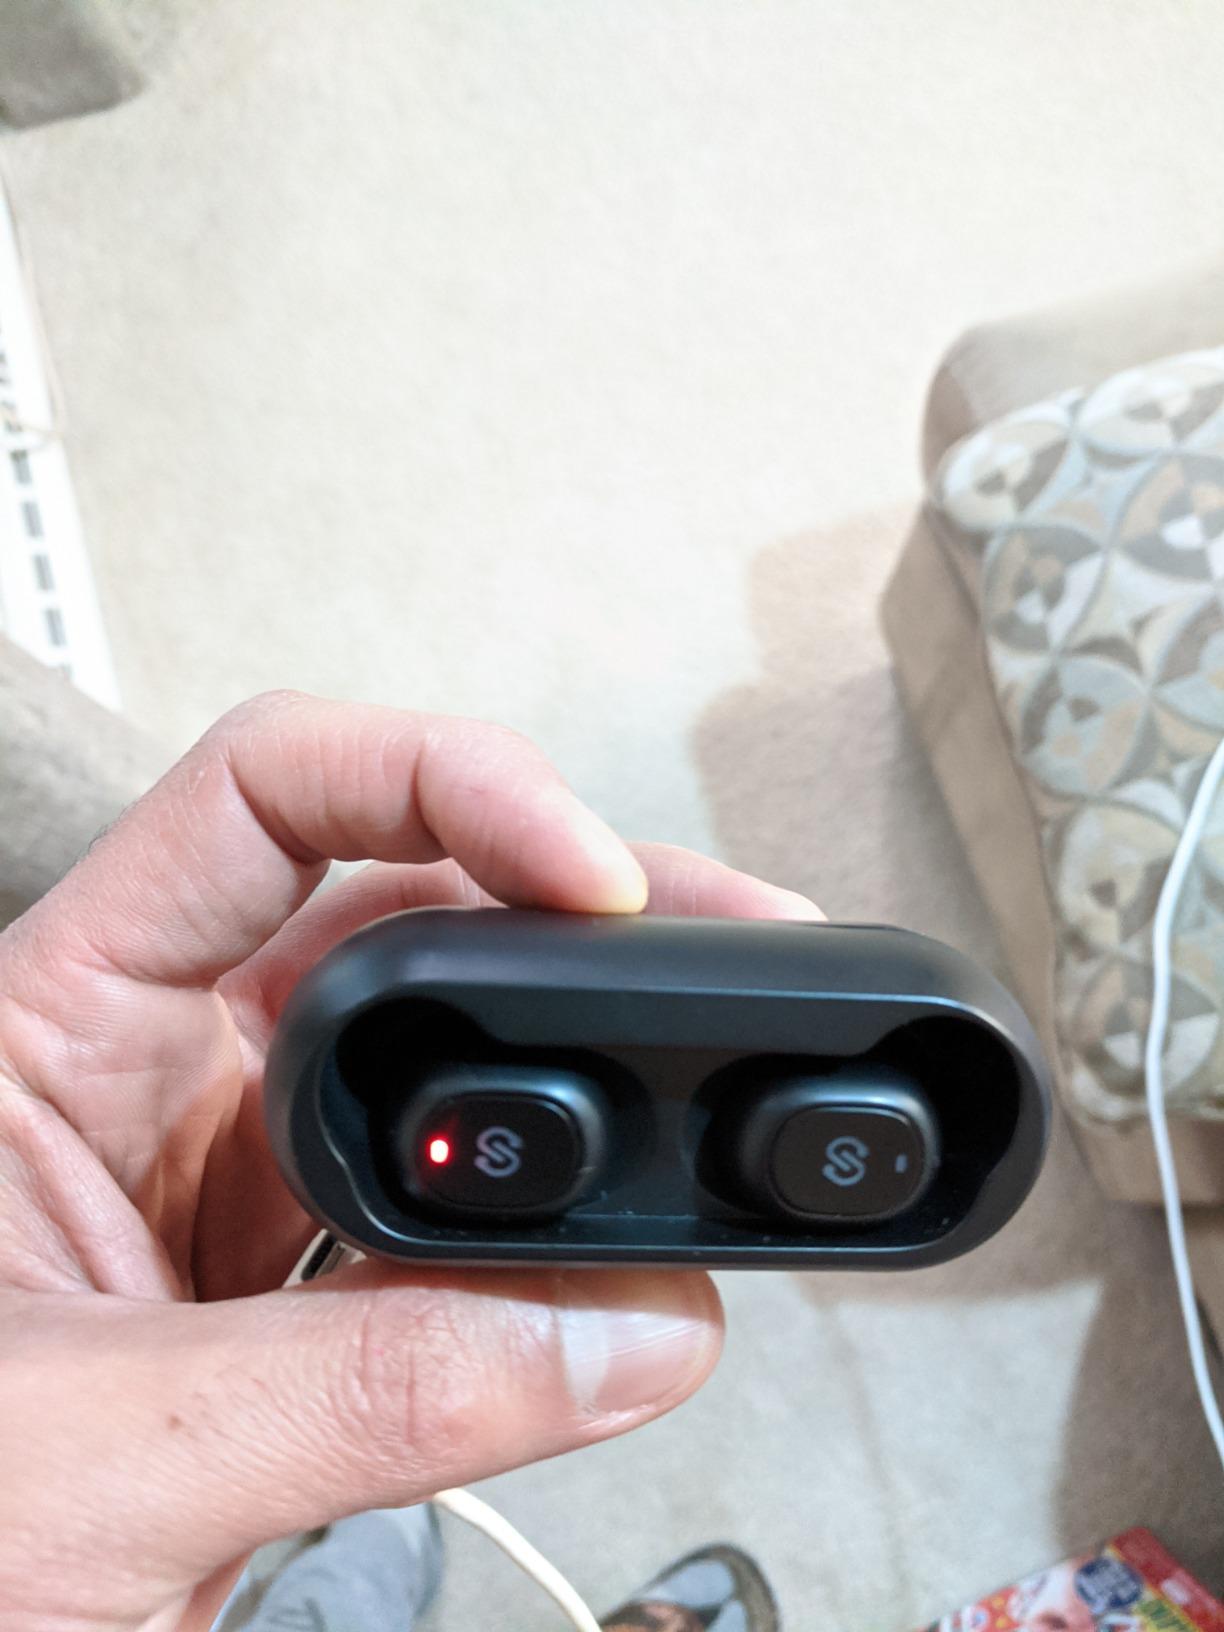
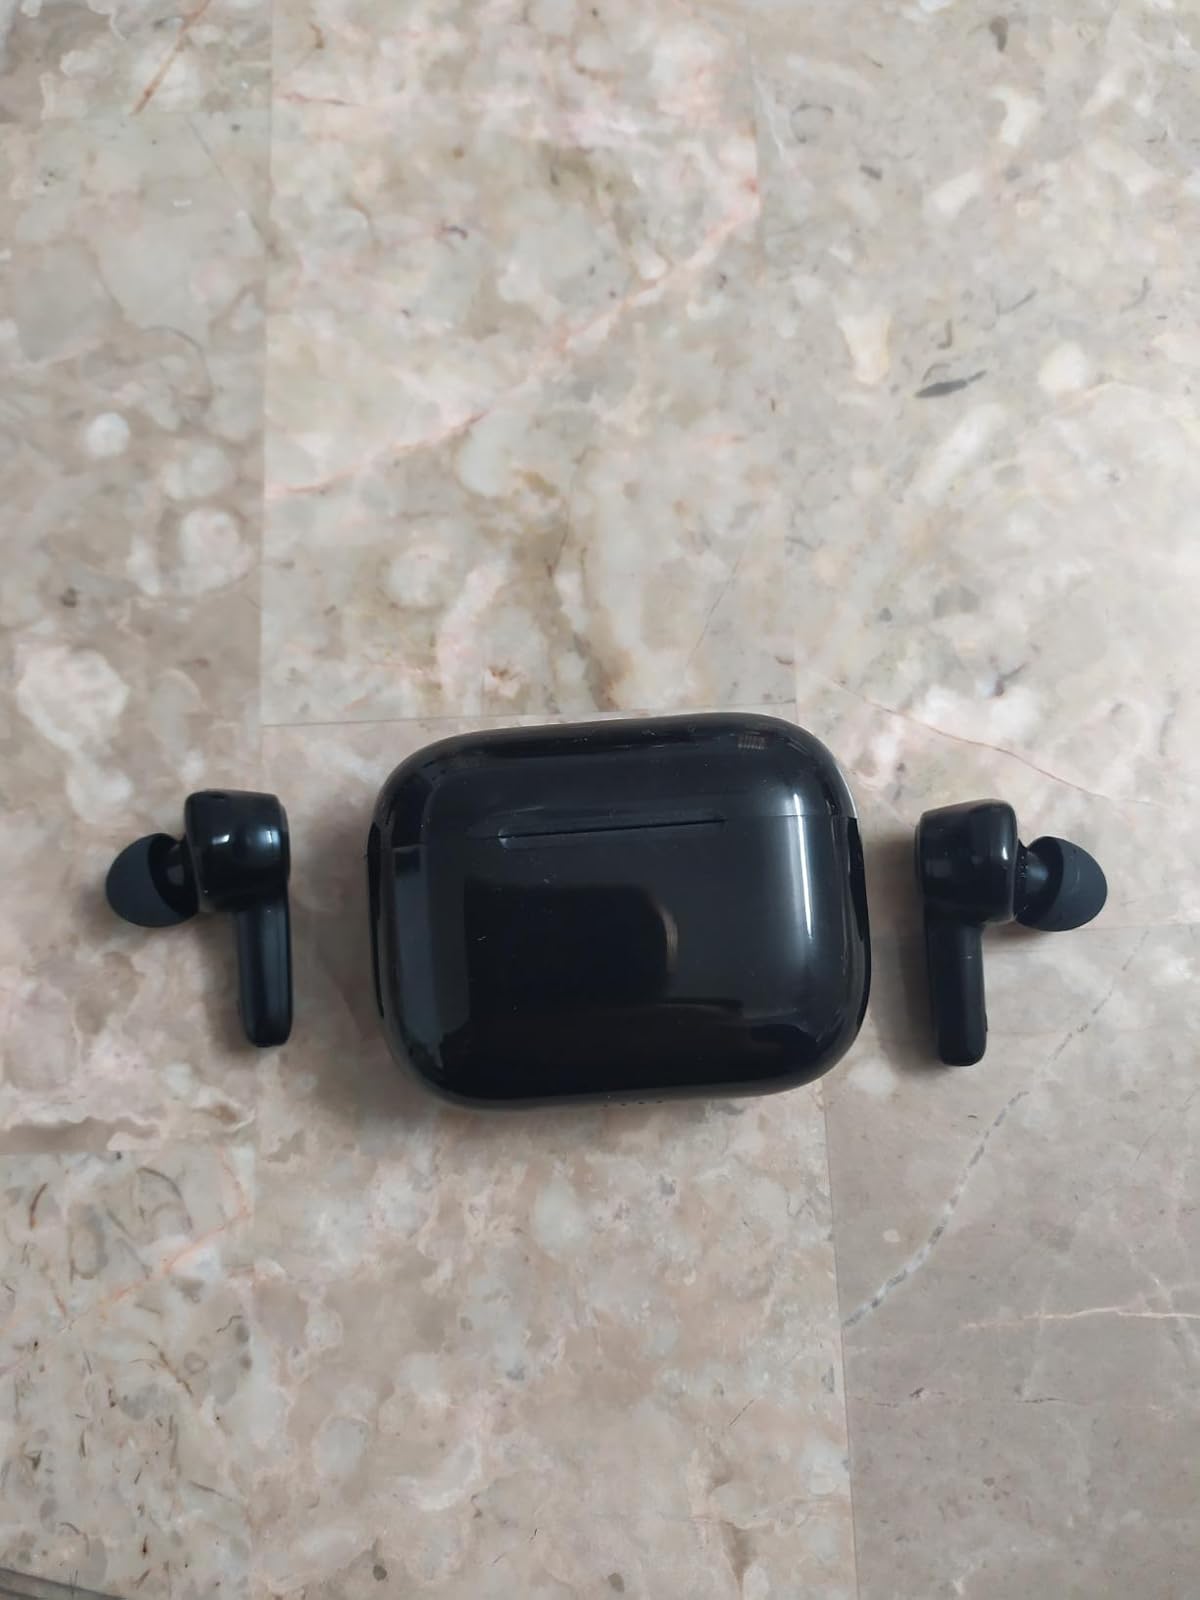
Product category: earbuds
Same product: no